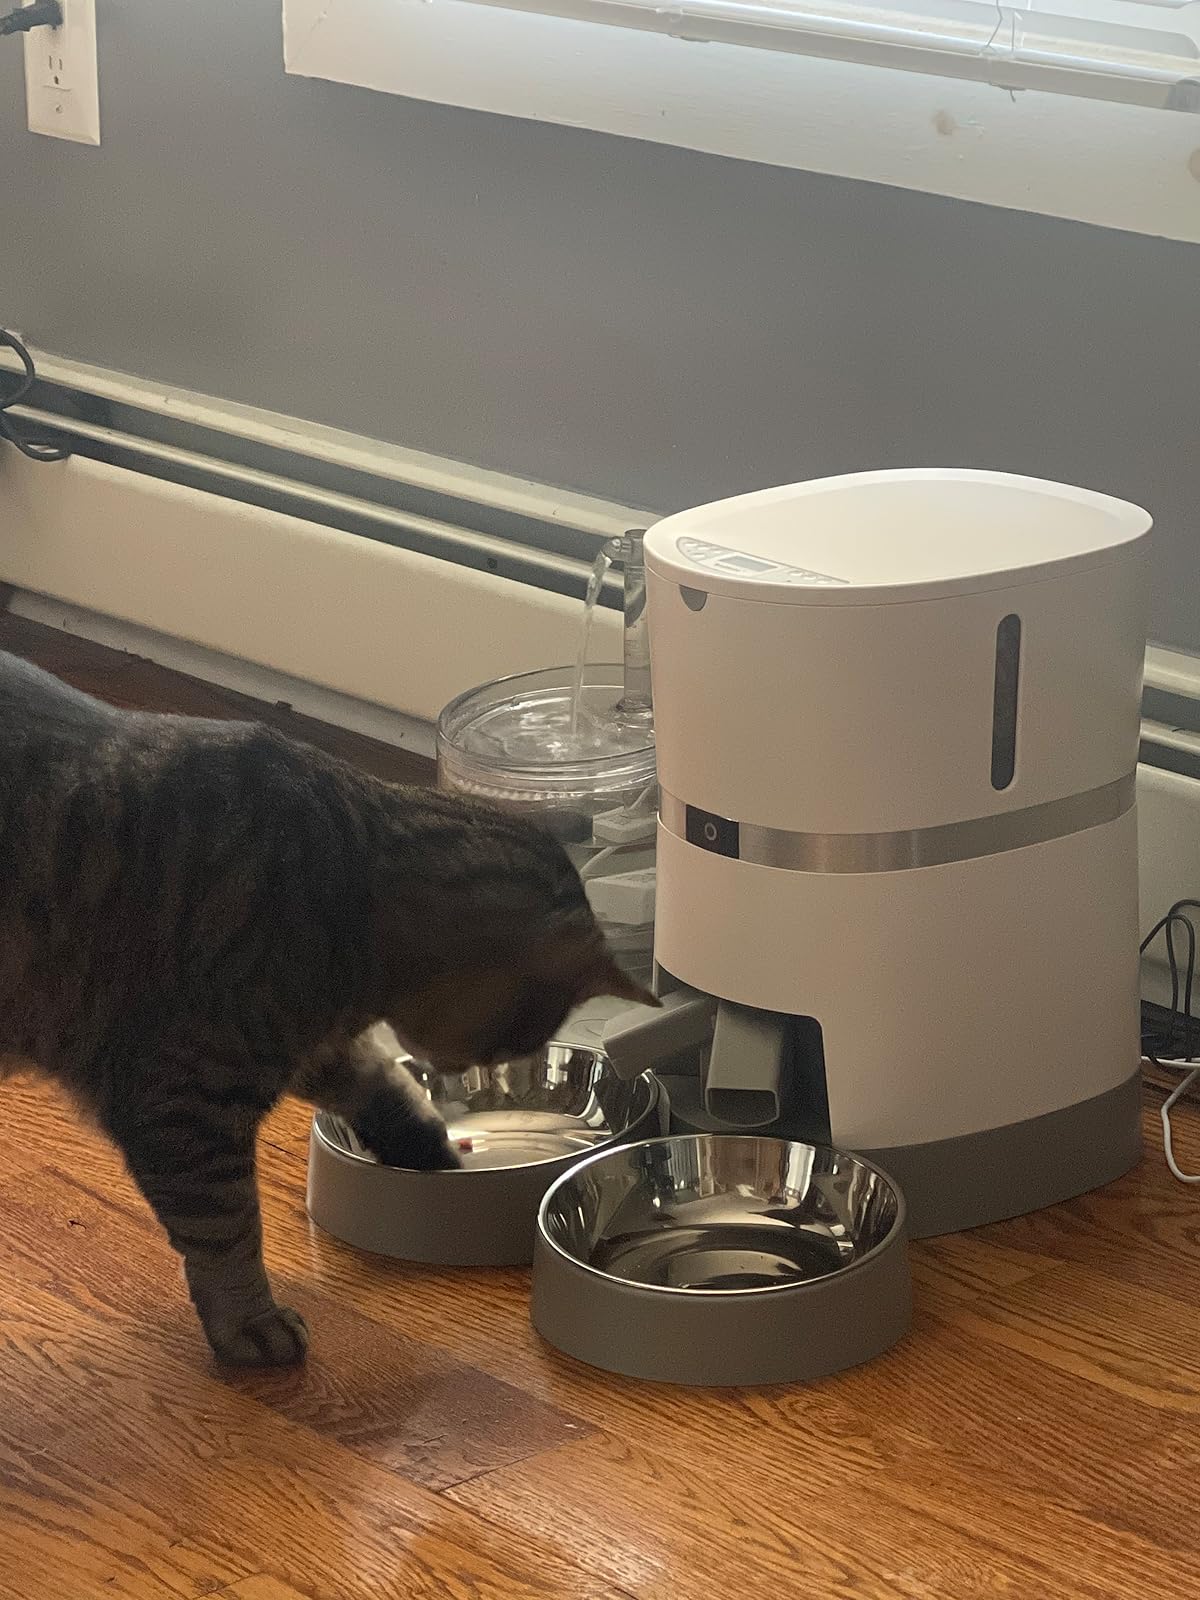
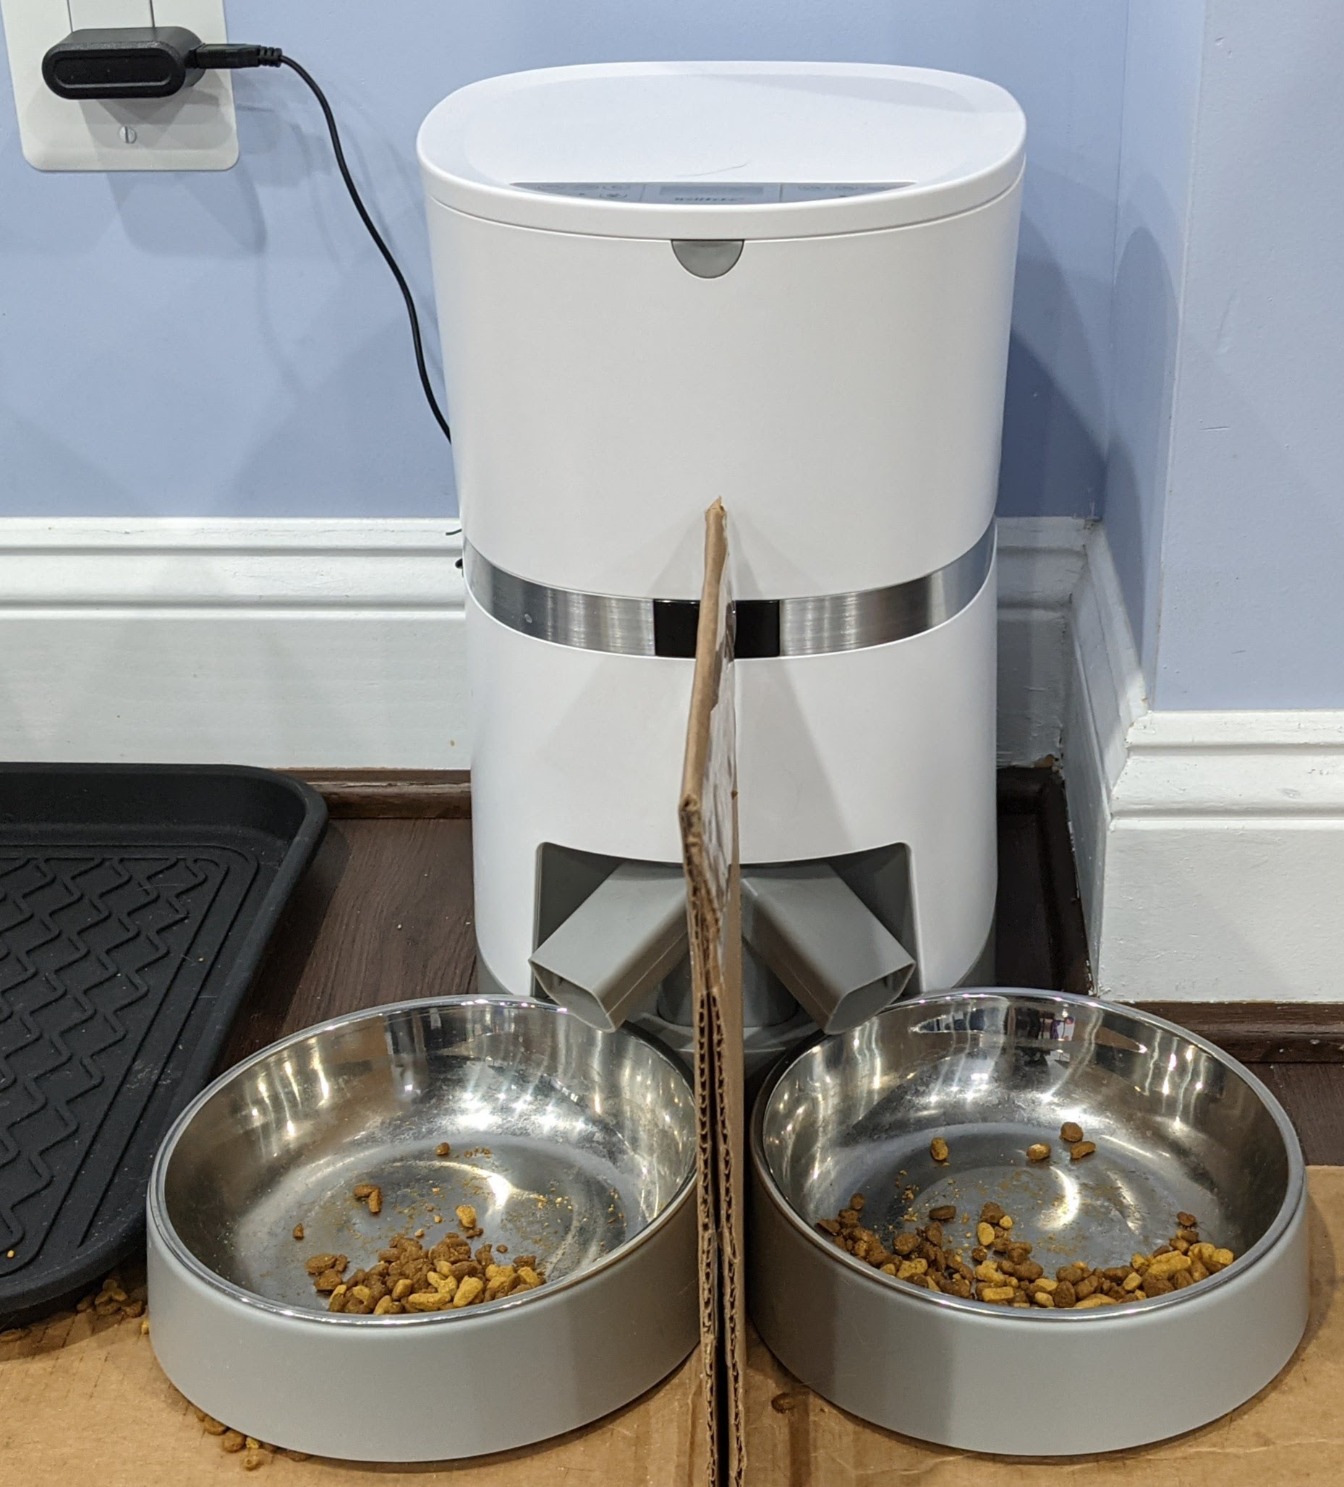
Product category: items_feeder
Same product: yes